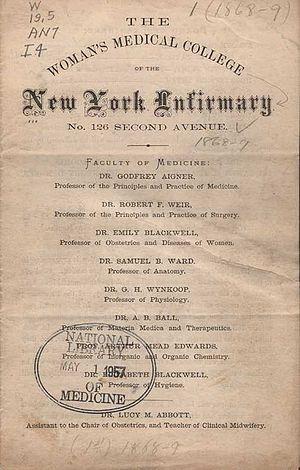
Elizabeth Blackwell, née le 3 février 1821 et morte le 31 mai 1910, est une femme médecin, écrivaine et militante féministe anglo-américaine. Elle est la première femme, inscrite en tant que telle, diplômée en médecine par une université aux États-Unis, ainsi que la première femme membre de l'ordre des médecins de Grande-Bretagne.